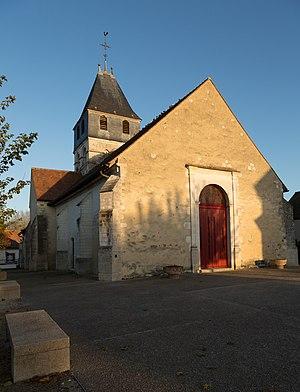
Église Saint-Martin